Stadtmuseum Oldenburg

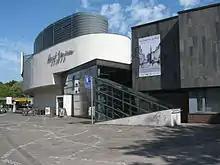
Shared entrance with the Horst-Janssen-Museum. The Stadtmuseum Oldenburg is on the right.

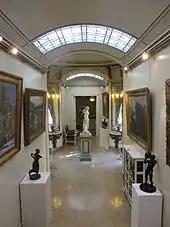
Internal view in one of the historic houses that form part of the Stadtmuseum Oldenburg.

The Stadtmuseum Oldenburg is a municipal museum covering the history of the city of Oldenburg, Lower Saxony, Germany.